Manang Biring

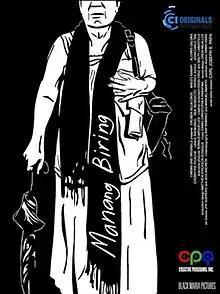

Manang Biring is a 2015 Philippine adult animated black tragicomedy film directed by Carl Joseph Papa.